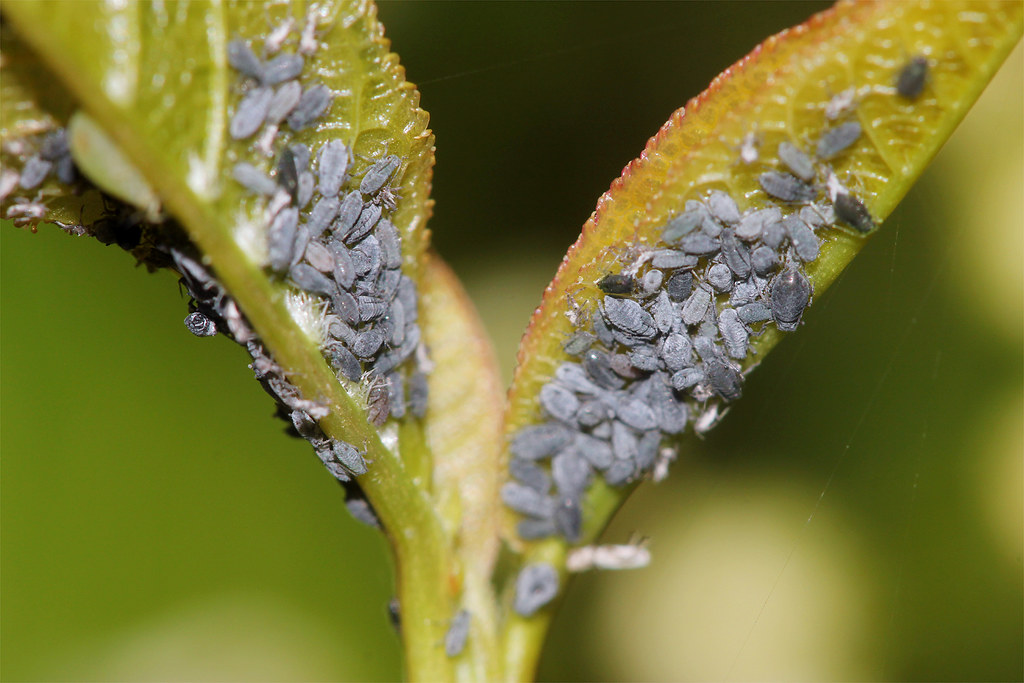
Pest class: bird_cherry_oat_aphid